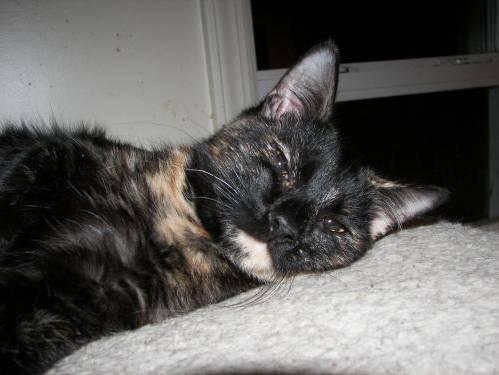
cat